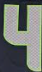
Number: 4